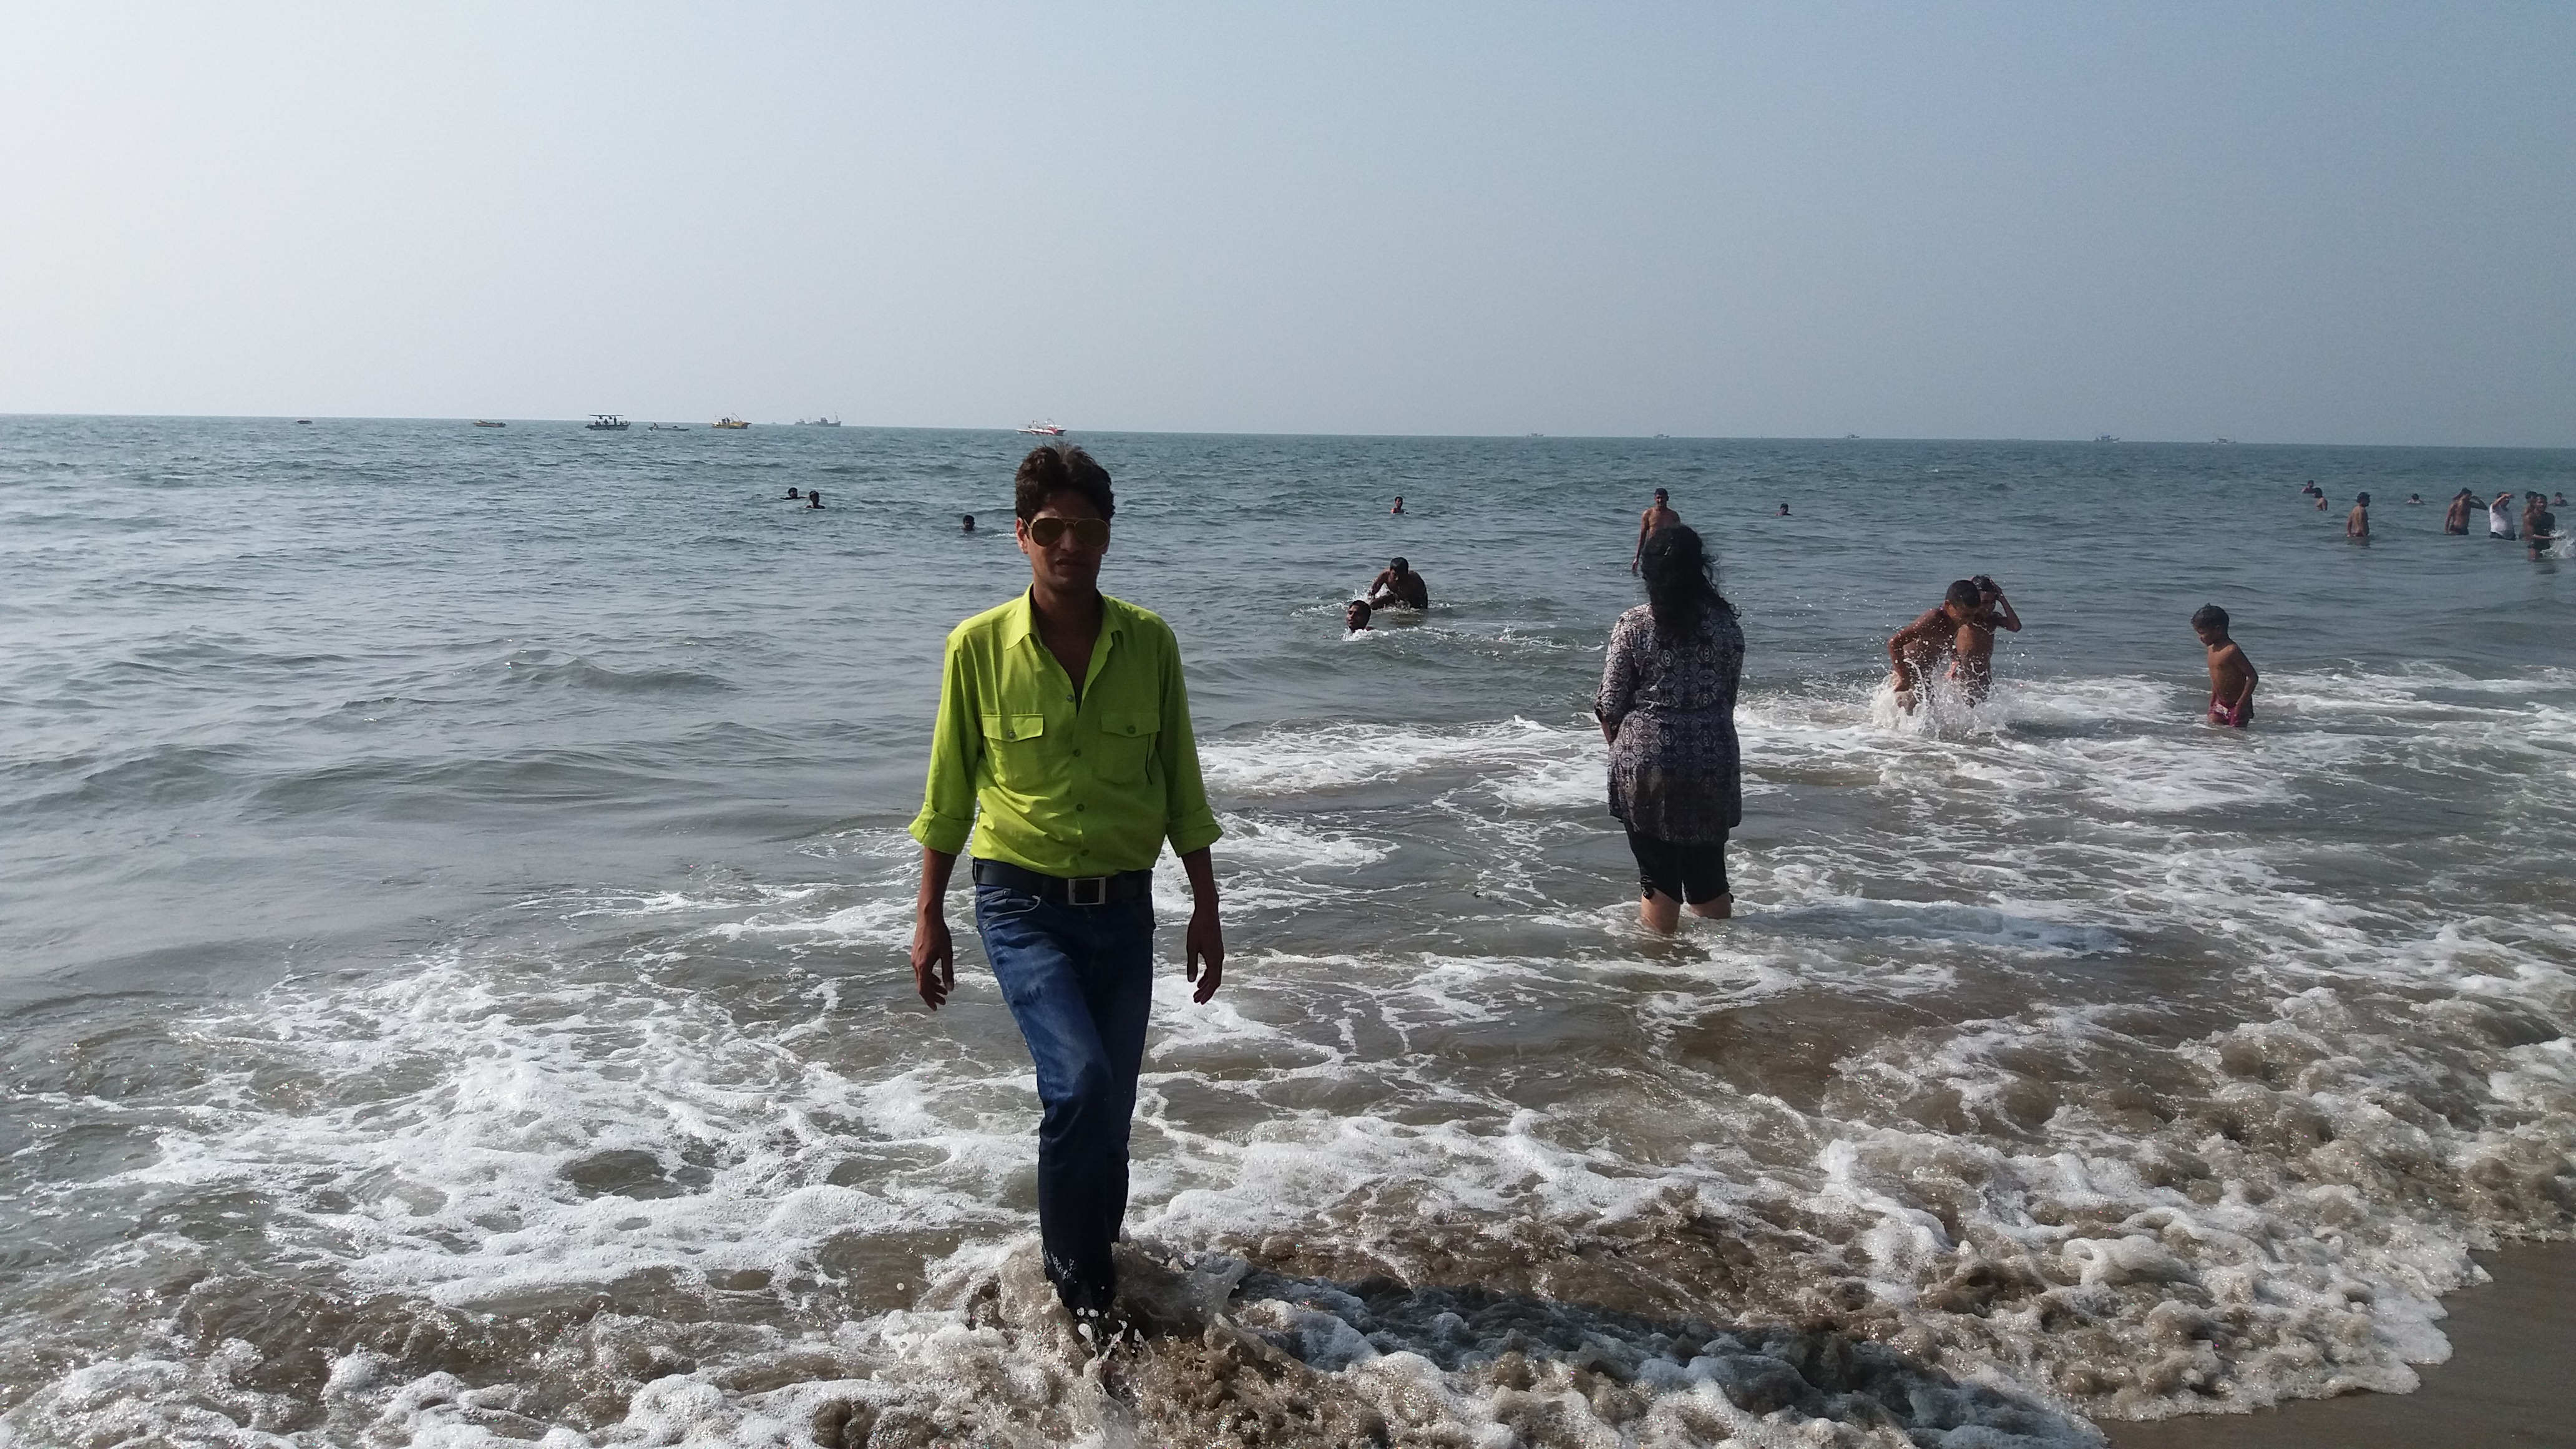
man, sea, beach, body of water, ocean, water, coastal and oceanic landforms, wave, shore, coast, fun, wind wave, vacation, tourism, recreation, sand, sky, leisure